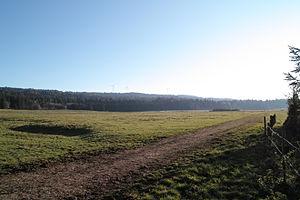
La montagne du Droit est une montagne du massif du Jura. Elle est située dans le canton de Berne en Suisse. C'est en fait une longue ligne de crête dont le mont Soleil est le point culminant à 1 291 mètres d'altitude.